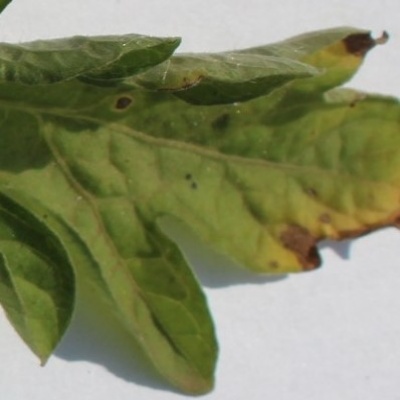
Crop: Tomato
Condition: leaf blight